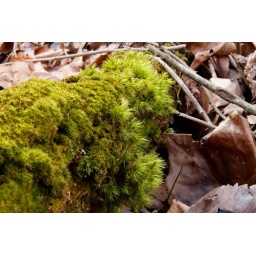
Winter moss, in a very small canyon near my house in Frosty Hollow, WV USA.